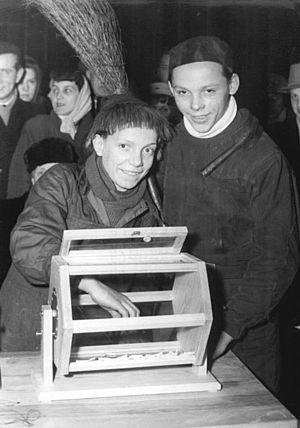
Tombola
Tombola i Tyskland, 1954.
En tombola er et lotteri, hvor lodderne opbevares i og trækkes fra en særlig tromle. Tromlen kan drejes rundt, hvorved de sammenrullede lodder blandes. Gennem en luge i tromlen kan spilleren udvælge et lod, som kan vise sig at være et gevinstlod eller en nitte.